Latimer diagram

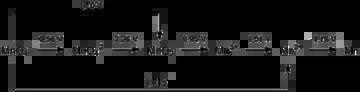
Latimer diagram of manganese

A Latimer diagram of a chemical element is a summary of the standard electrode potential data of that element. This type of diagram is named after Wendell Mitchell Latimer (1893–1955), an American chemist.